Pachara Chirathivat

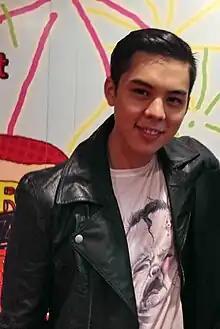
Pachara Chirathivat at VERY TV, 2016

Pachara Chirathivat (born 10 May 1993), also known as Peach, is a Thai actor and singer. He is best known for his lead roles in the 2011 films "SuckSeed" and "The Billionaire". He is currently working with Channel 3, and is also one of the main leads in the teen drama "", playing the role of Win. Pachara also plays music with his indie band named "Rooftop", and engages in philanthropy with patients in hospitals. He is a member of the Chirathivat family, and graduated from Chulalongkorn University.